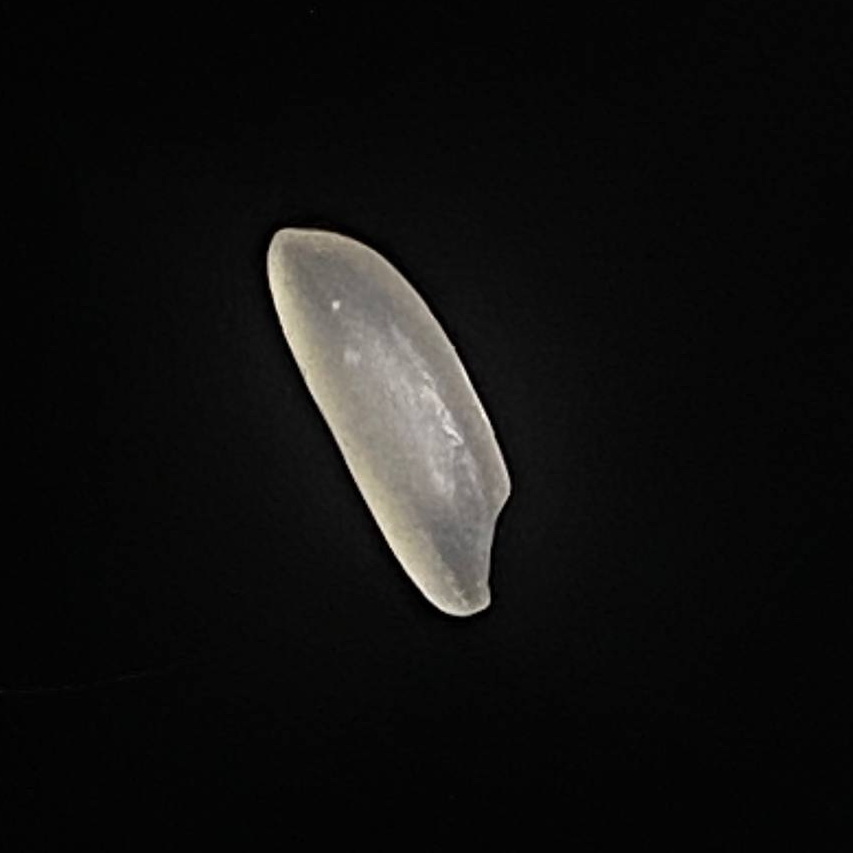
Rice variety: Najirshail